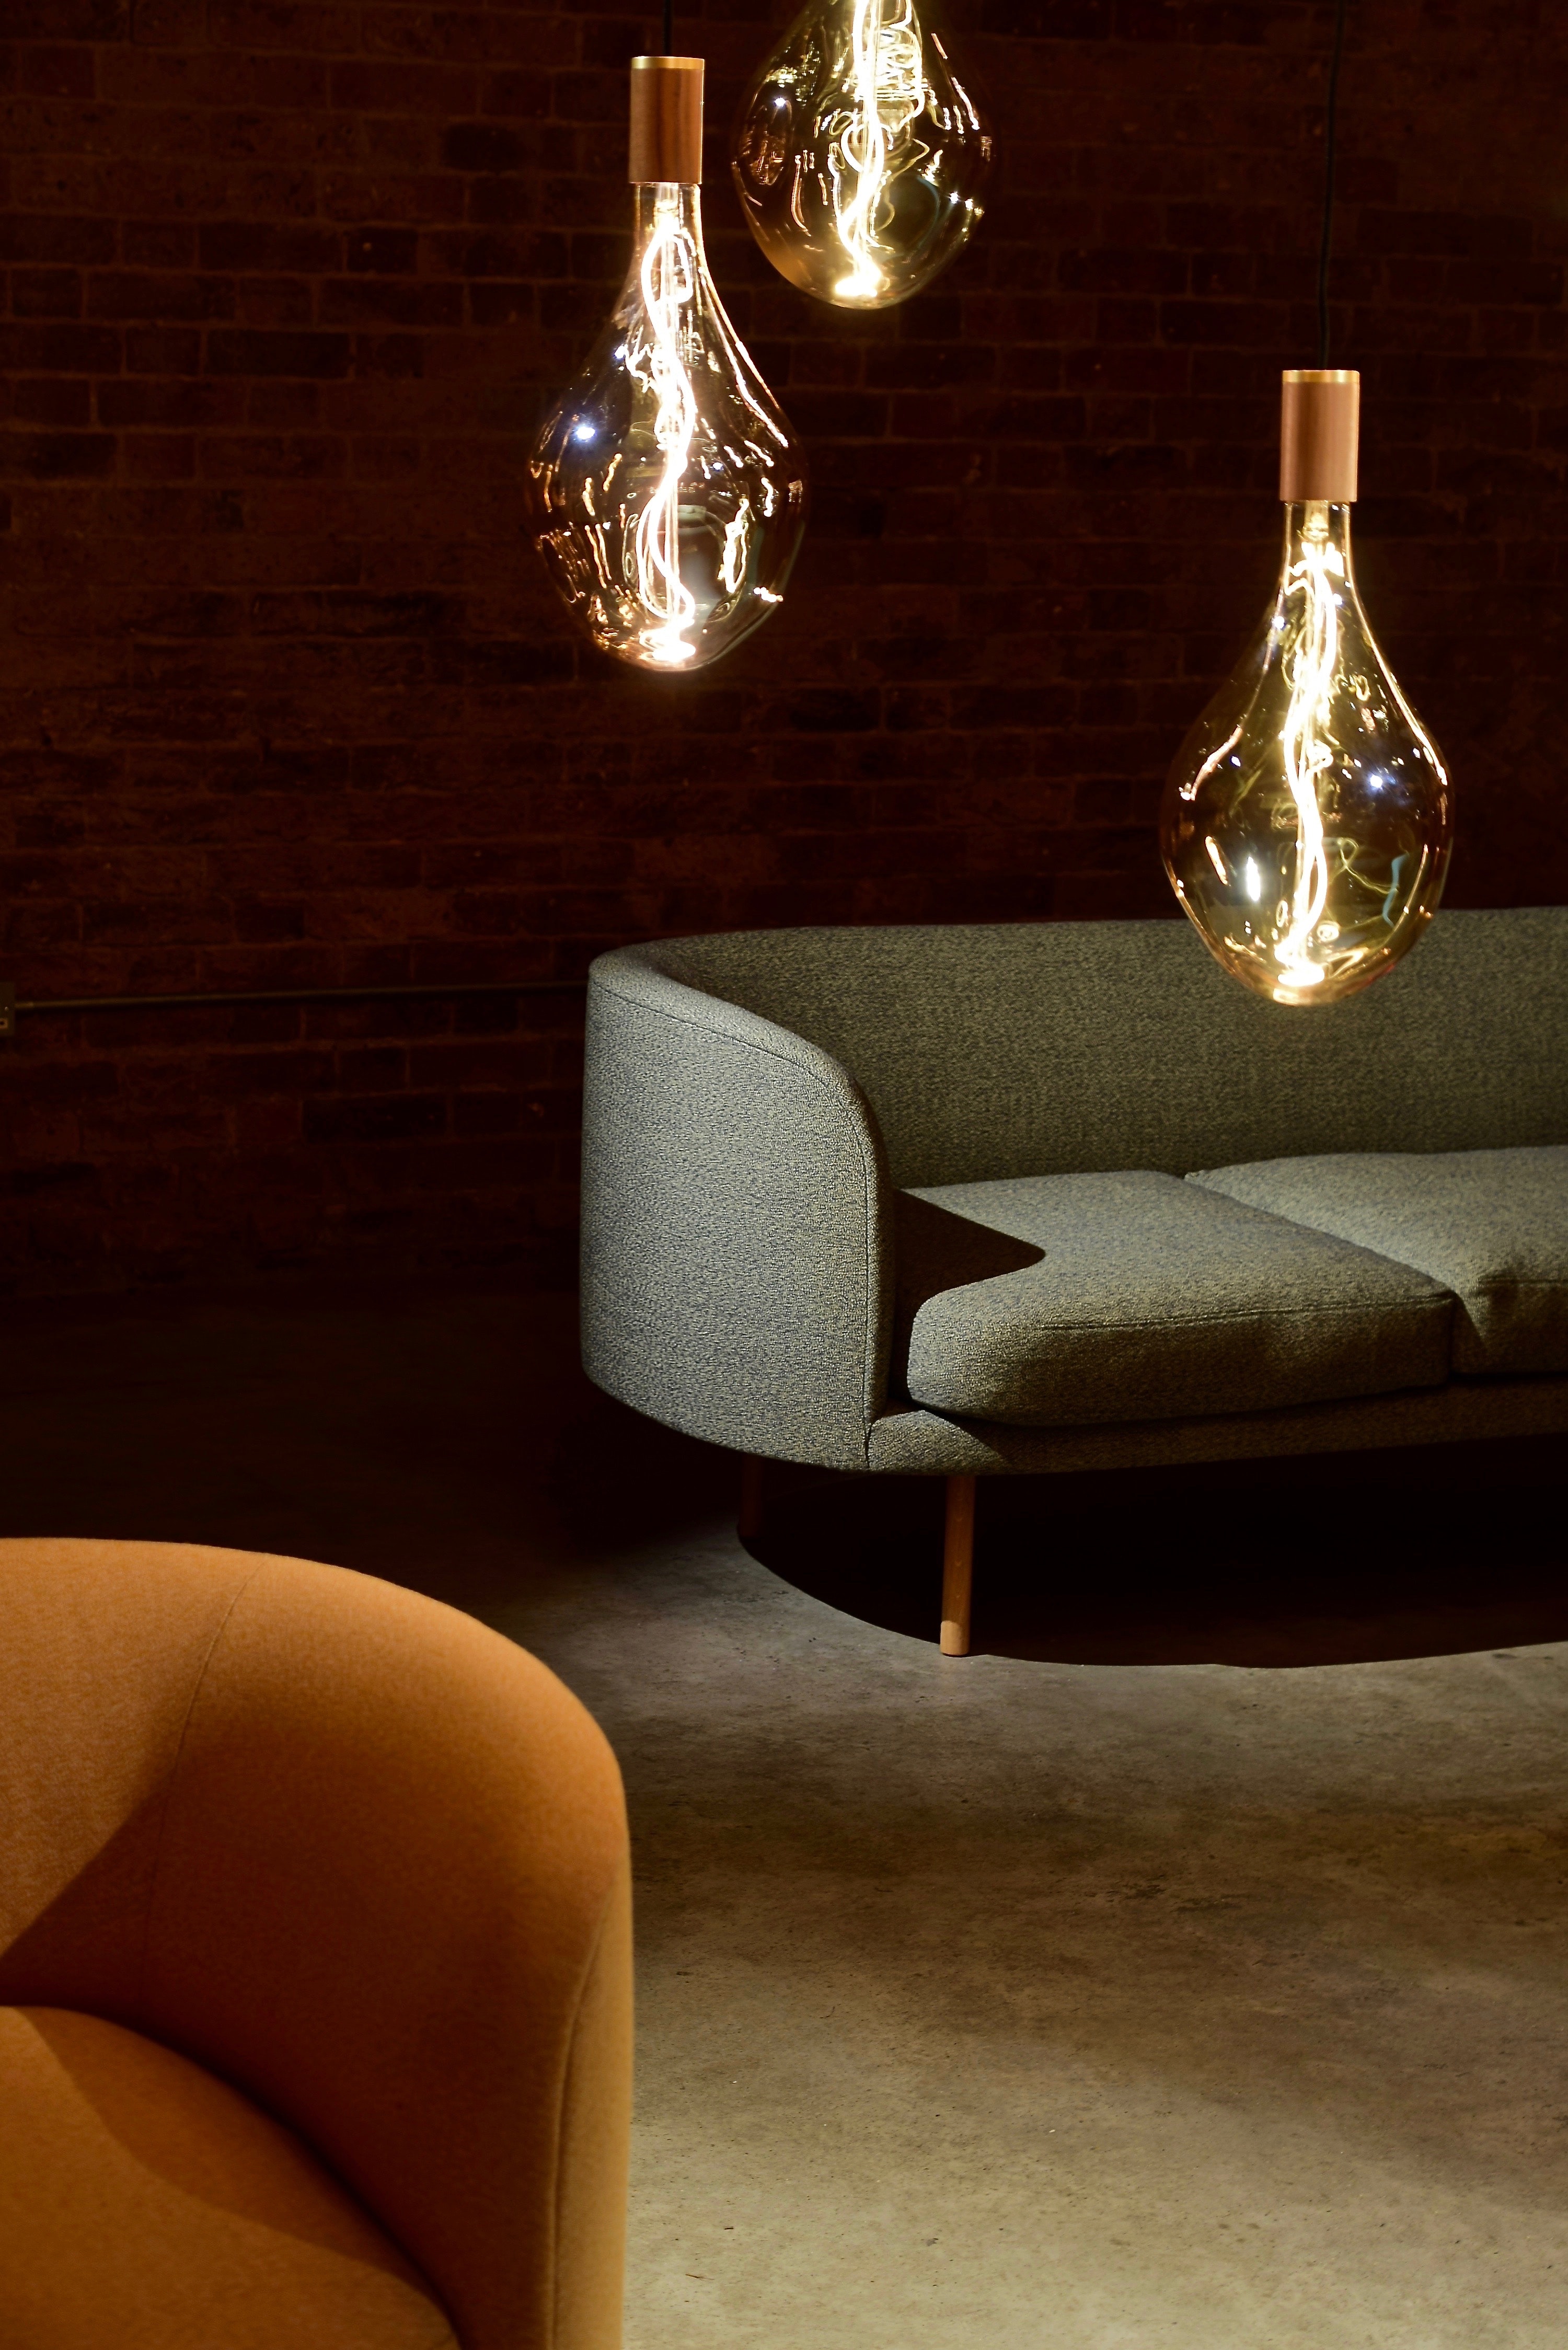
lighting, light fixture, light, lamp, still life photography, interior design, lighting accessory, table, wall, room, furniture, lampshade, floor, couch, photography, still life, flooring, living room, glass, wallpaper